Kryvyi Rih

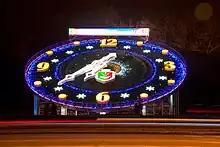
One of the biggest flower clocks in Europe is here. A local history museum is inside of it.

In 1975, the city's two-hundredth anniversary was marked by the development of the Jubilee mine and adjacent residential area, and by the construction of a new city administration building and park. In September 1976, the Krivorozh wool spinning factory was commissioned.